Michael M. Hiegel House

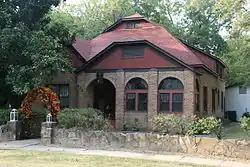

The Michael M. Hiegel House is a historic house at 504 Second Street in Conway, Arkansas. It is a picturesque -story structure, finished in brick and stucco and covered by a gable-on-hip roof. The main facade bays are articulated by brick pilasters, with the two right bays filled with round-arch windows, and the bay to their left housing the main entrance, deeply recessed under a similar rounded arch. To its left is a projecting gable-arched section with a pair of sash windows. Built about 1911, it is a high quality local example of Tudor Revival architecture. It was built by Michael Hiegel, a prominent local businessman who operated a grocery store and lumber business, and was active in local political affairs.